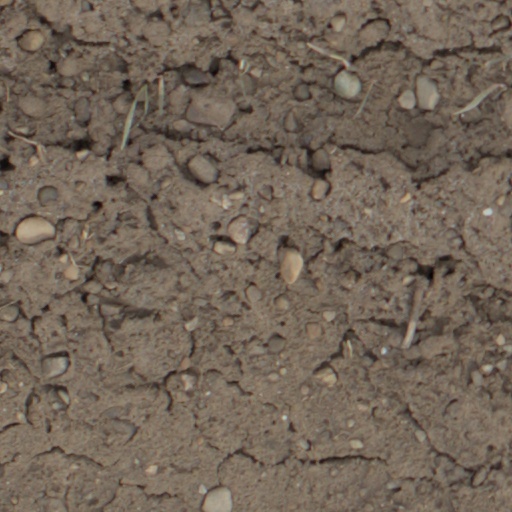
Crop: wheat